Pauline Heßler

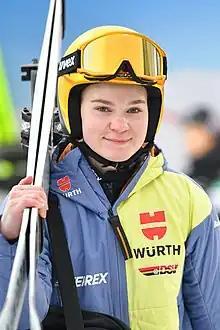
Heßler in Hinzenbach, 2023

Pauline Eichhorn (born 13 September 1998) is a German ski jumper. She has competed at World Cup level since the 2014/15 season, with her best individual result being 18th place in Pyeongchang on 15 February 2017. At the Junior World Championships, she won team gold medals in 2015 and 2017, and team bronze in 2013.